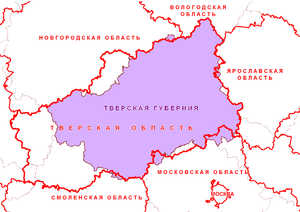
Le gouvernement de Tver est une division administrative de l’Empire russe, puis de la R.S.F.S.R., avec pour capitale la ville de Tver. Créé en 1796 le gouvernement exista jusqu’en 1929 et sa transformation en oblast de Kalinine.